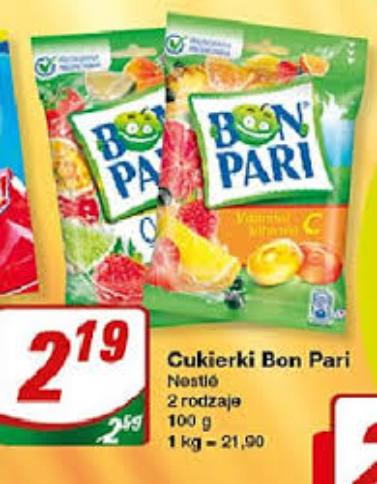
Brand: Bon Pari
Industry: Food